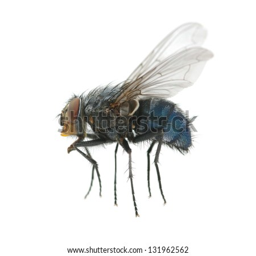
a macro shot of fly